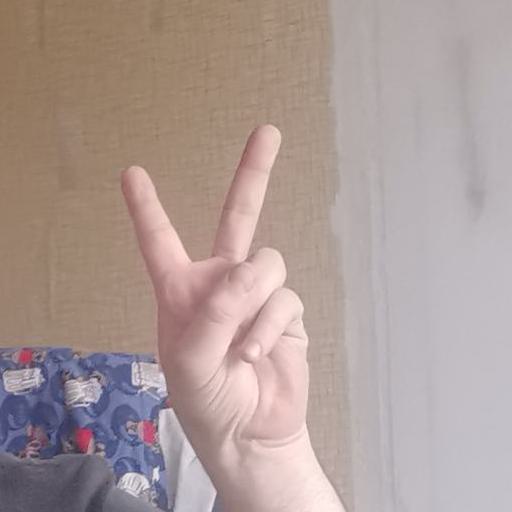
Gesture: peace